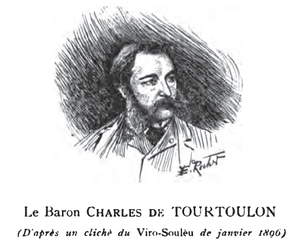
Charles-Jean-Marie de Tourtoulon fut un avocat, un occitan et un philologue occitaniste.